Matt Reynolds (infielder)

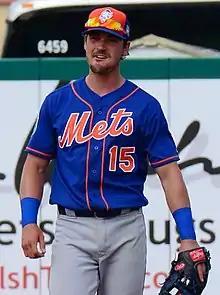
Reynolds with the Mets in 2016

Matthew William Reynolds (born December 3, 1990) is an American former professional baseball infielder. He played in Major League Baseball (MLB) for the New York Mets, Washington Nationals, Kansas City Royals, and Cincinnati Reds. He also played in Nippon Professional Baseball (NPB) for the Hiroshima Toyo Carp.